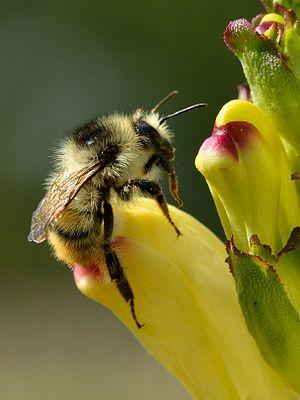
Pedicularis sceptrum-carolinum est une espèce de plante herbacée appartenant à la famille des Scrophulariaceae selon la classification classique de Cronquist ou à la famille des Orobanchaceae selon la classification phylogénétique. On la trouve dans le continent eurasiatique. Elle fleurit de fin juin à août. Cette espèce est appelée « sceptre de Charlemagne », " Karlszepter " en allemand.